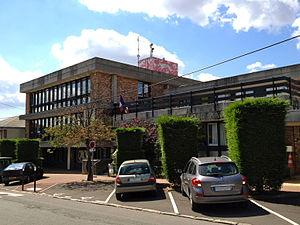
La bibliothèque André Malraux de Savigny-sur-Orge (91)
Savigny-sur-Orge est une commune française située dans le département de l’Essonne en région Île-de-France.